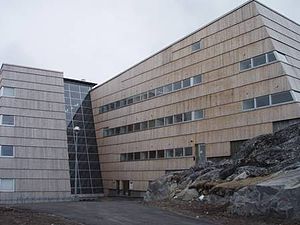
Grønlandsk (sprog)
Oqaasileriffik, Grønlands sprogsekretariat, var indtil december 2018 placeret i universitetsparken Ilimmarfik.
Grønlandsk er et sprog i den inuitiske gren af den eskimoisk-aleutiske sprogfamilie, der tales i hele det arktiske område. Grønlandsk tales af ca. 50.000 mennesker i Grønland og Danmark og er det eneste af de inuitiske sprog, der ikke er et minoritetssprog i sit primære udbredelsesområde, idet de inuitiske sprog i Quebec, Alaska og Sibirien er truet af hhv. fransk, engelsk og russisk. Det skyldes, at grønlænderne i Grønland er en majoritetsgruppe, idet der frem til Anden Verdenskrig kun befandt sig nogle få hundrede danskere og dansksprogede i landet, mens der i dag er ca. 7.000 af en samlet befolkning på 56.452.